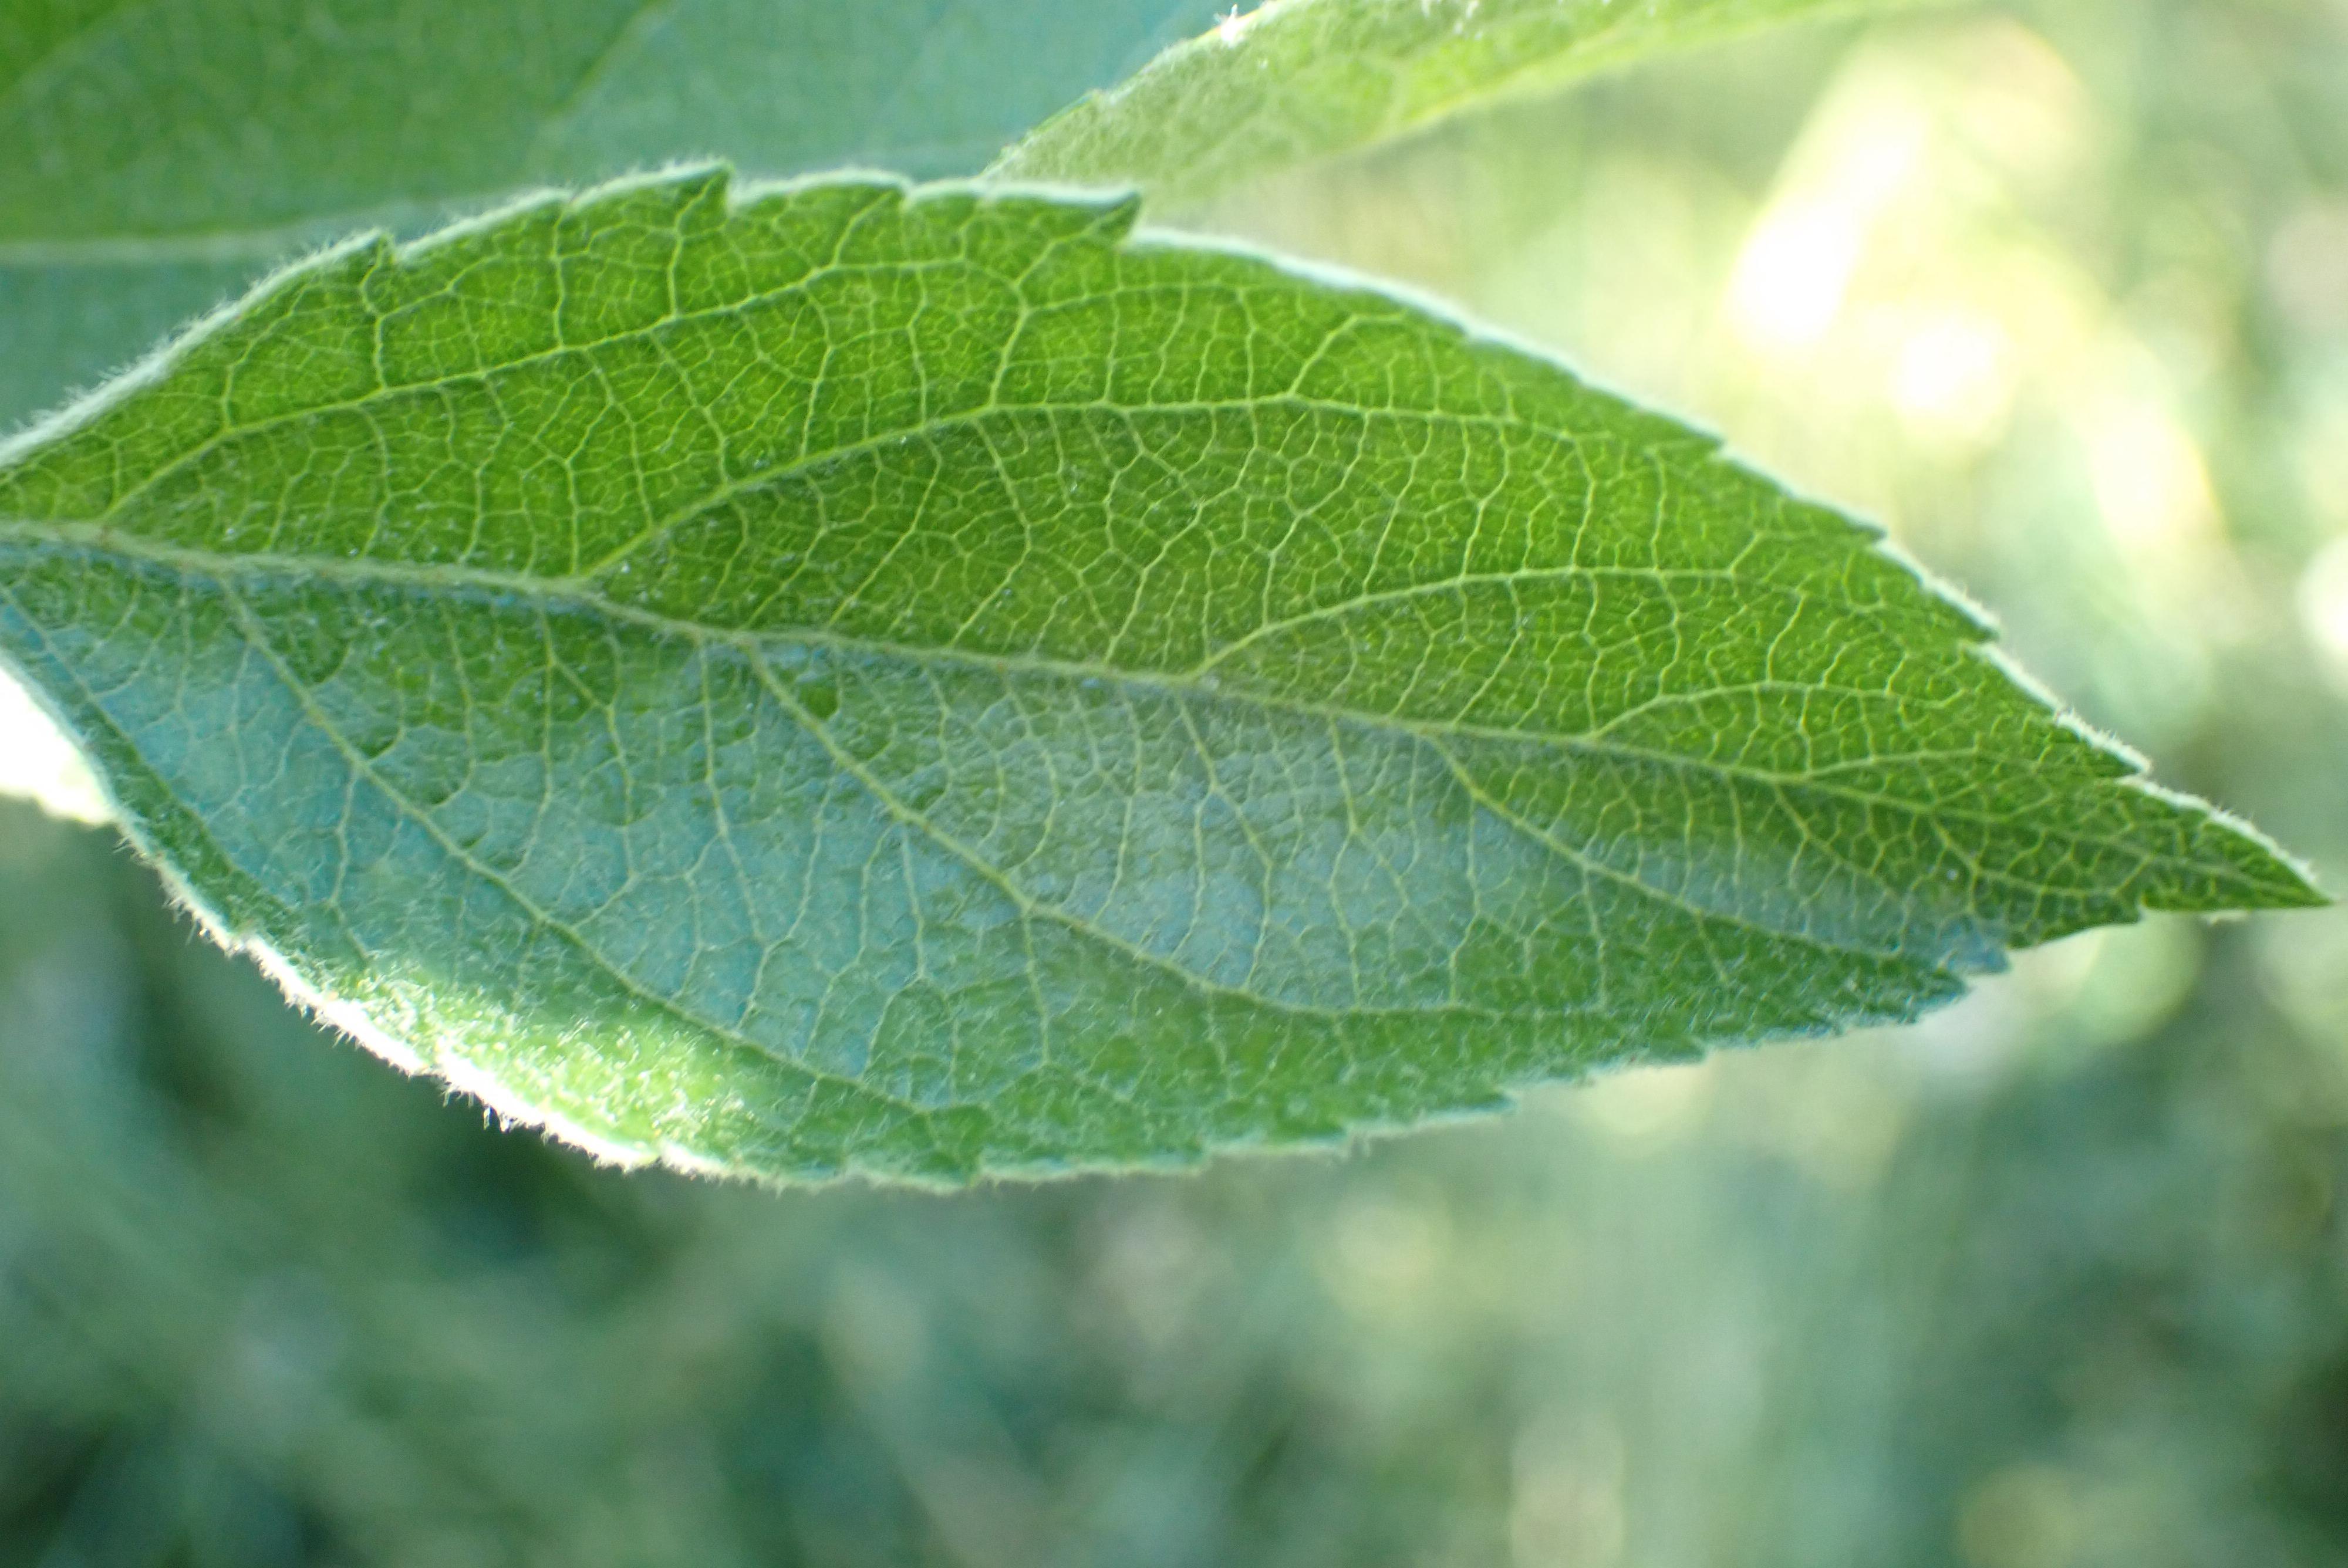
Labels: healthy